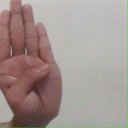
अक्षर: ब